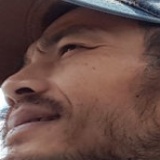
ca sĩ Quang Lập